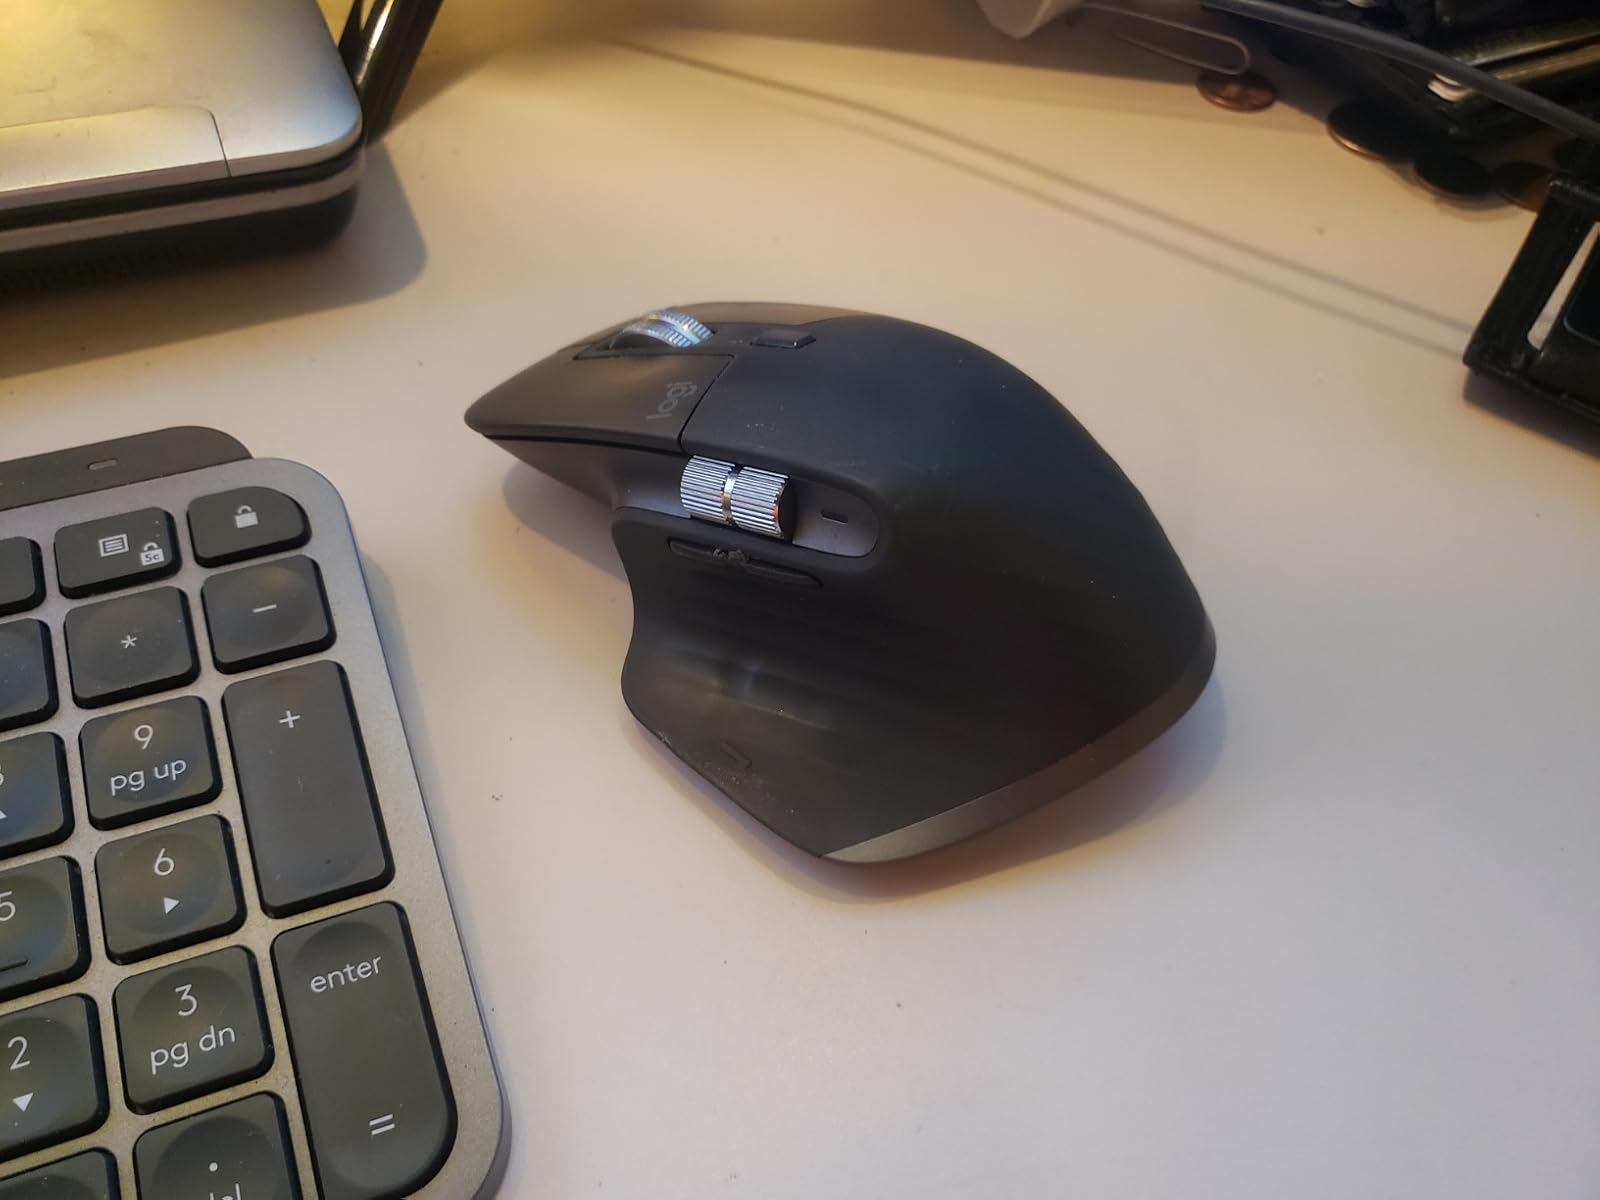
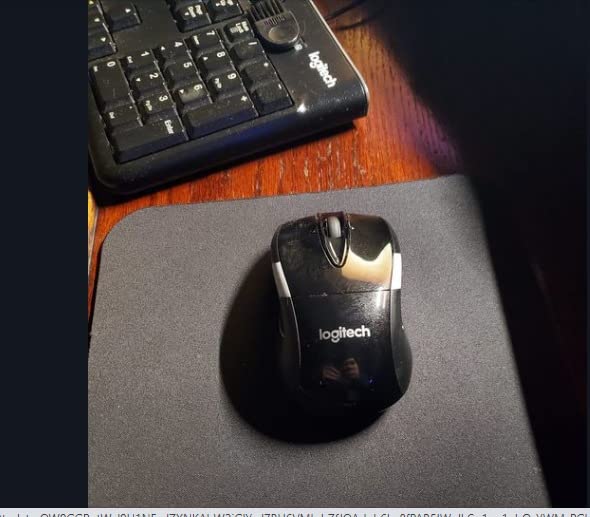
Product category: mouse
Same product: no